Adventures of Captain Africa Mighty Jungle Avenger!

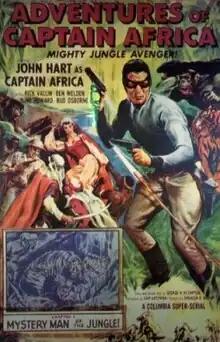
Original poster for the first chapter of the serial

The Adventures of Captain Africa is a 1955 adventure serial film directed by Spencer Gordon Bennet and starring John Hart.